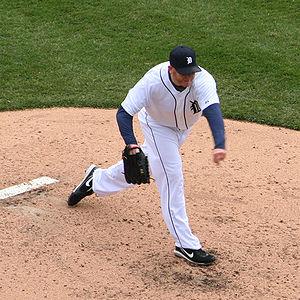
Bobby Seay, né le 20 juin 1978 à Sarasota, est un joueur américain de baseball évoluant en Ligue majeure de baseball avec les Tigers de Détroit. Après la saison 2009, ce lanceur partant compte 261 matchs joués et une moyenne de points mérités de 4,16. En 2000, il devient Champion olympique avec l'équipe des États-Unis.